Debris disk

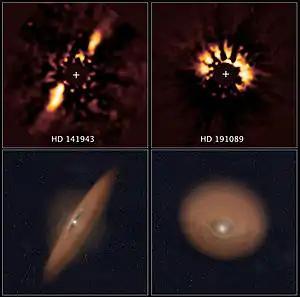
Debris disks detected in HST archival images of young stars, "HD 141943" and "HD 191089", using improved imaging processes (24 April 2014).

During the formation of a Sun-like star, the object passes through the T-Tauri phase during which it is surrounded by a gas-rich, disk-shaped nebula. Out of this material are formed planetesimals, which can continue accreting other planetesimals and disk material to form planets. The nebula continues to orbit the pre-main-sequence star for a period of until it is cleared out by radiation pressure and other processes. Second generation dust may then be generated about the star by collisions between the planetesimals, which forms a disk out of the resulting debris. At some point during their lifetime, at least 45% of these stars are surrounded by a debris disk, which then can be detected by the thermal emission of the dust using an infrared telescope. Repeated collisions may cause a disk to persist for much of the lifetime of a star.